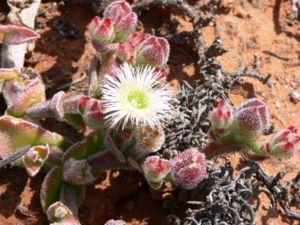
Ficoïde à cristaux, Mesembryanthemum crystallinum L., Namaqualand, Port Nolloth, Cap-du-Nord, d'Afrique du Sud Galego: Mesembryanthemum crystallinum L., Namaqualand, Port Nolloth., Sudáfrica Hornjoserbsce: Kristalowa połodnička Magyar: Mesembryanthemum crystallinum L., Namaqualand, Port Nolloth., Dél-afrikai Köztársaság Italiano: Mesembryanthemum crystallinum L., Namaqualand, Port Nolloth, Capo Settentrionale/Northern Cape, Sudafrica Lëtzebuergesch: Mesembryanthemum crystallinum L., Namaqualand, Port Nolloth, Nordkaap, Südafrika Lietuvių: Mesembryanthemum crystallinum L., Namaqualand, Port Nolloth, Šiaurės Kapas, Pietų Afrikos Respublikos
La ficoïde glaciale est une plante de la famille des Aizoacées, originaire sud-est africain. Elle est cultivée pour l'ornement, et parfois pour la consommation. Les feuilles sont comestibles cuisinées à la manière des épinards ou crues en salade. Elles ont un goût iodé qui n'est pas sans rappeler la salicorne, voire certains fruits de mer. A la Réunion, elle est désignée sous le terme de brède glaciale.
Les plantes du genre Mesembryanthemum appartiennent à la famille des Aizoacées. Les espèces de ce genre sont appelées ficoïdes en français.
La mésembrine est un alcaloïde indolique présent dans de nombreuses plantes de la famille des Aizoaceae comme Mesembryanthemum crystallinum et Sceletium tortuosum, toutes deux originaires d'Afrique du Sud.